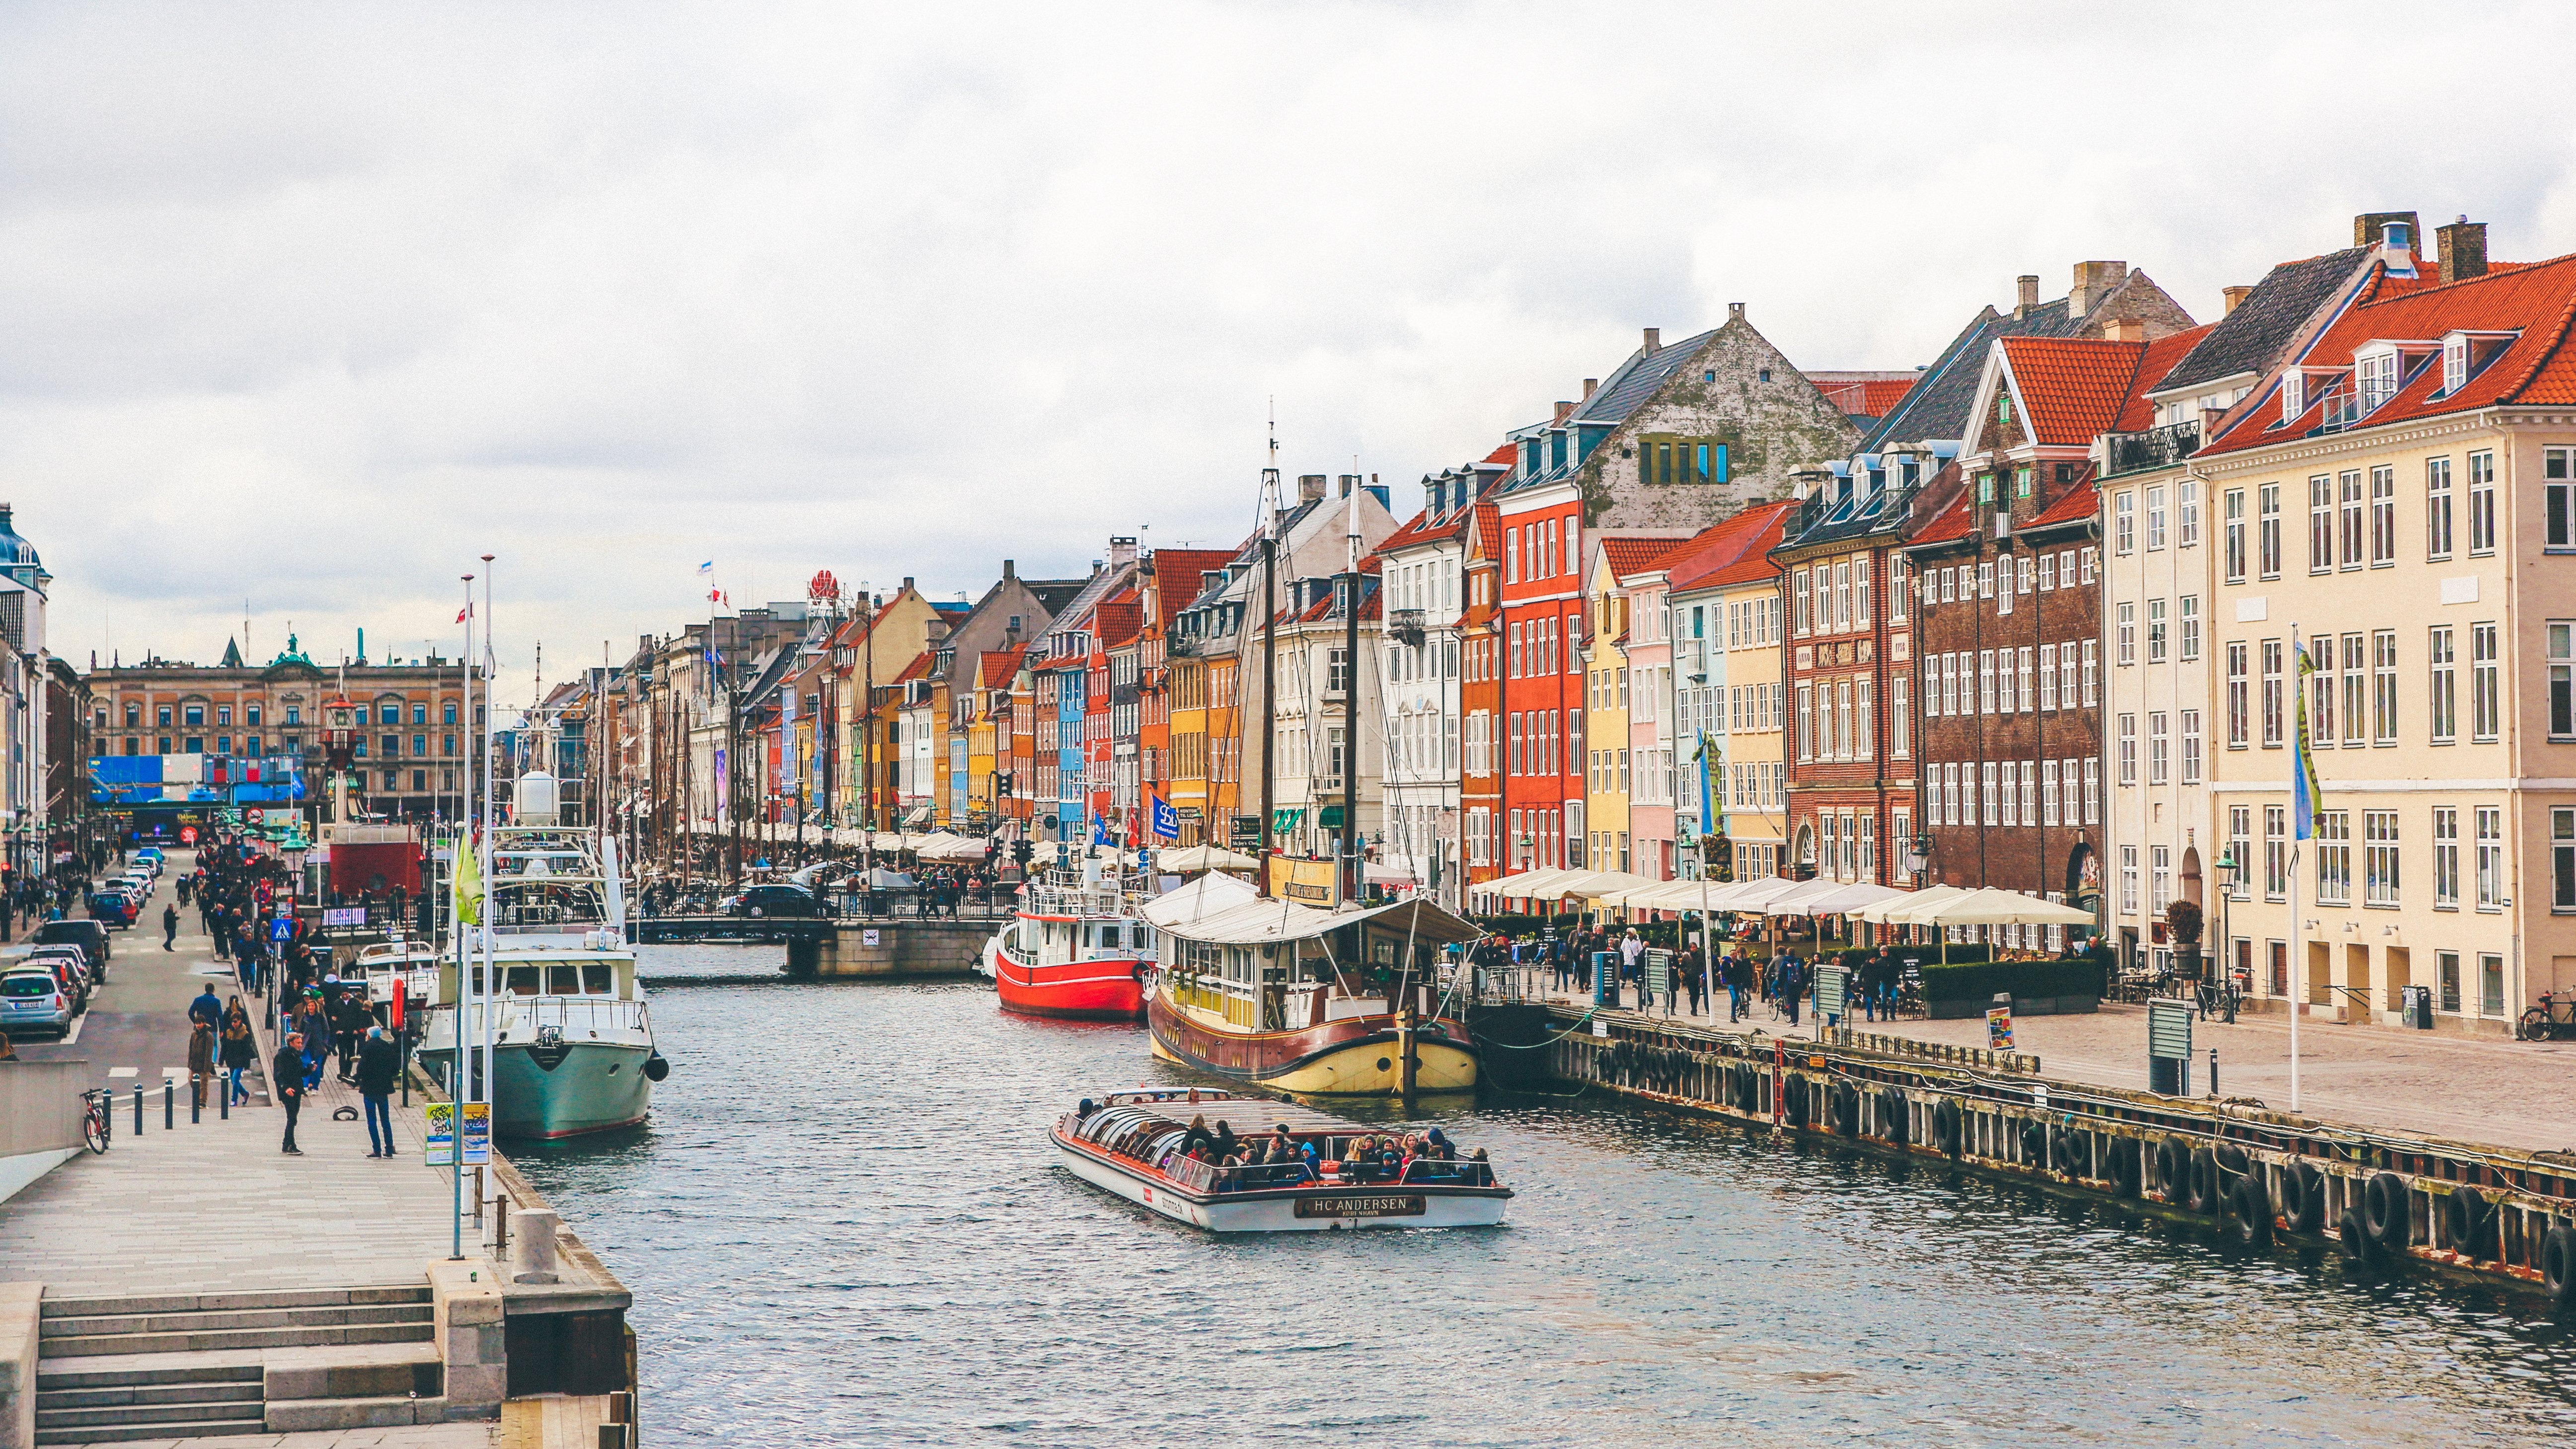
sea, architecture, boat, town, city, river, canal, walkway, cityscape, village, vehicle, harbor, port, historic, waterway, body of water, channel, landform, geographical feature